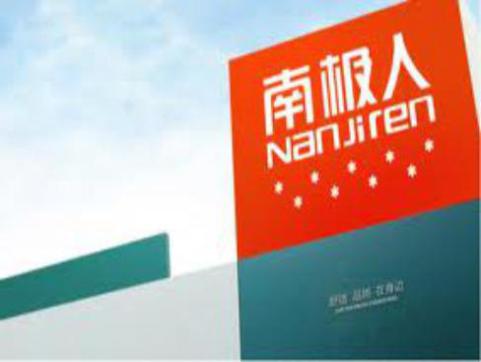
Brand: nanjiren
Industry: Clothes